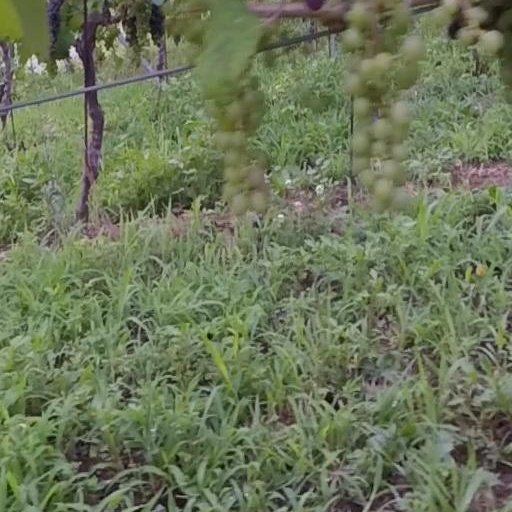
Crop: grape